W. A. Hewitt

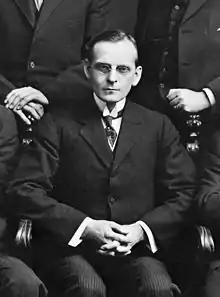
Black and white photo of a middle-aged seated in a chair, wearing a suit and tie

Publisher Joseph E. Atkinson convinced Hewitt to transfer to the "Montreal Herald" as the sports editor, with a starting salary of $25 per week, and the promise to cover Hewitt's travel expenses to and from Montreal on weekends, and future advancement if the paper prospered. He accepted the offer and learned that there was a bitter rivalry between the owners of the "Montreal Herald" and the "Montreal Star". He subsequently declined a twofold pay raise to join the "Montreal Star" due to his loyalty to Atkinson. Hewitt wrote in his memoirs that when he introduced nets to hockey goalposts in 1899, it increased the tension between the Montreal newspapers, and that the idea was ridiculed by the "Montreal Star" and the "Montreal Gazette". Hewitt arranged for the nets to be used in a local game between the Montreal Victorias and the Montreal Shamrocks, after taking inspiration from fellow journalist Francis Nelson, to resolve disputed goals.